Nude calendar

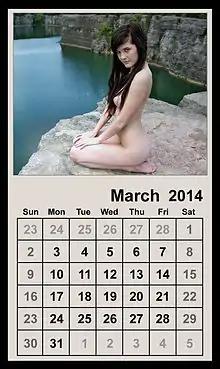
Image illustrative of a female nude calendar

Nude calendars are a type of wall calendar that feature nude models in a variety of scenes and locations. In the United Kingdom, nude calendars are predominantly produced to raise money for charity.